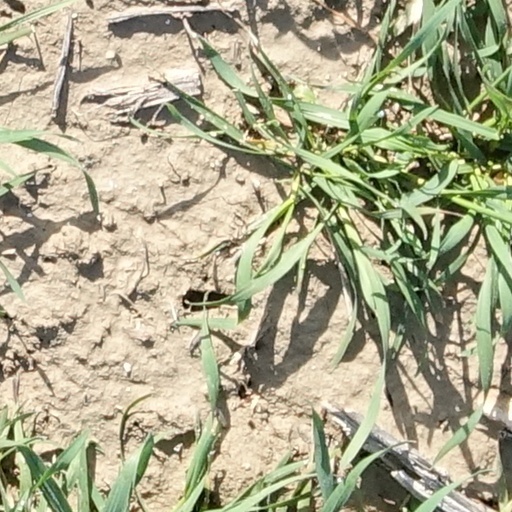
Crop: wheat